Jerusalem Day march

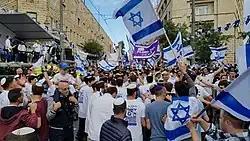
Israeli paraders walking through Jerusalem's Mamilla neighborhood, 2018

The March of Flags, or Dance of Flags, is an annual flag flying parade on Jerusalem Day to celebrate what some Israelis term the "reunification of Jerusalem", but more widely-recognised as the military occupation and annexation of East Jerusalem of the West Bank after the 1967 Arab–Israeli War.